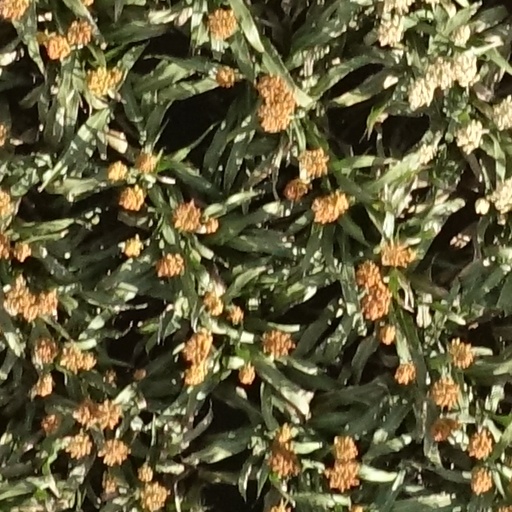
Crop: sorghum